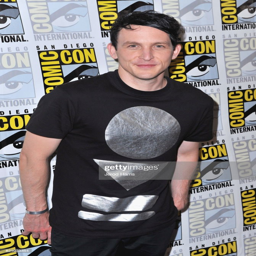
actor at the press line during conference series .